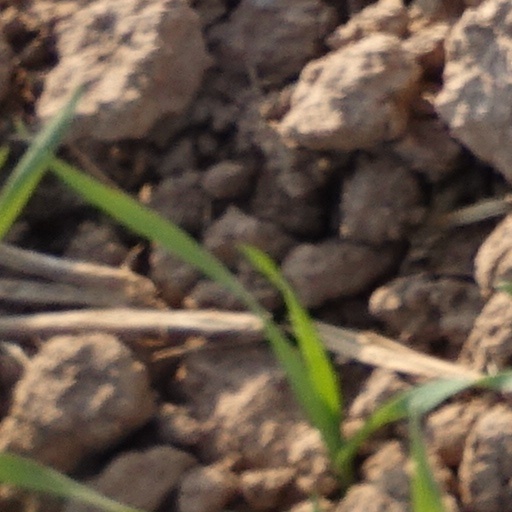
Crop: wheat